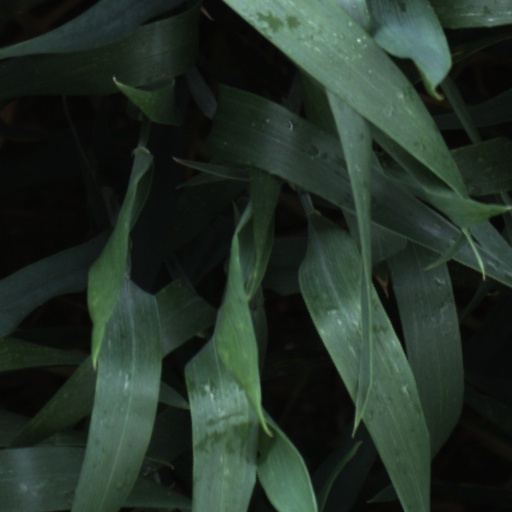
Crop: wheat